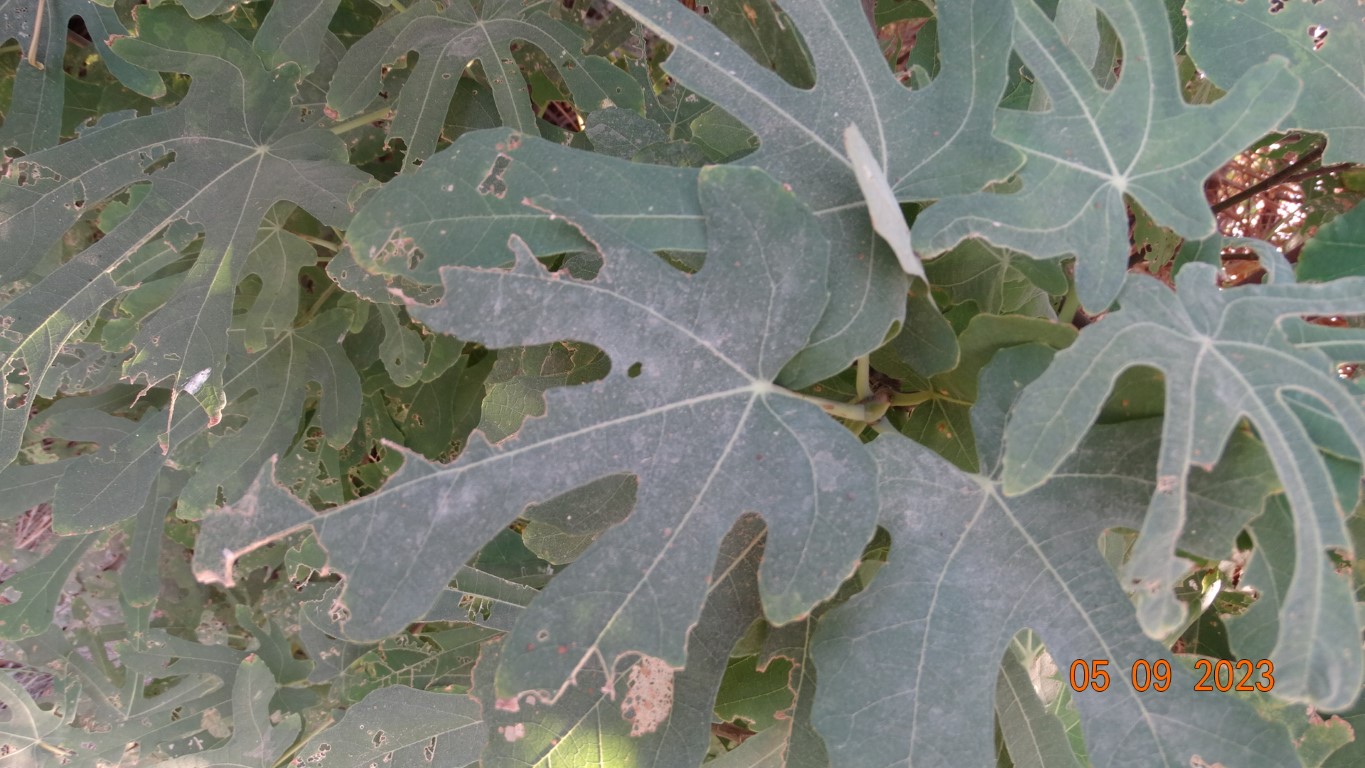
Label: infected